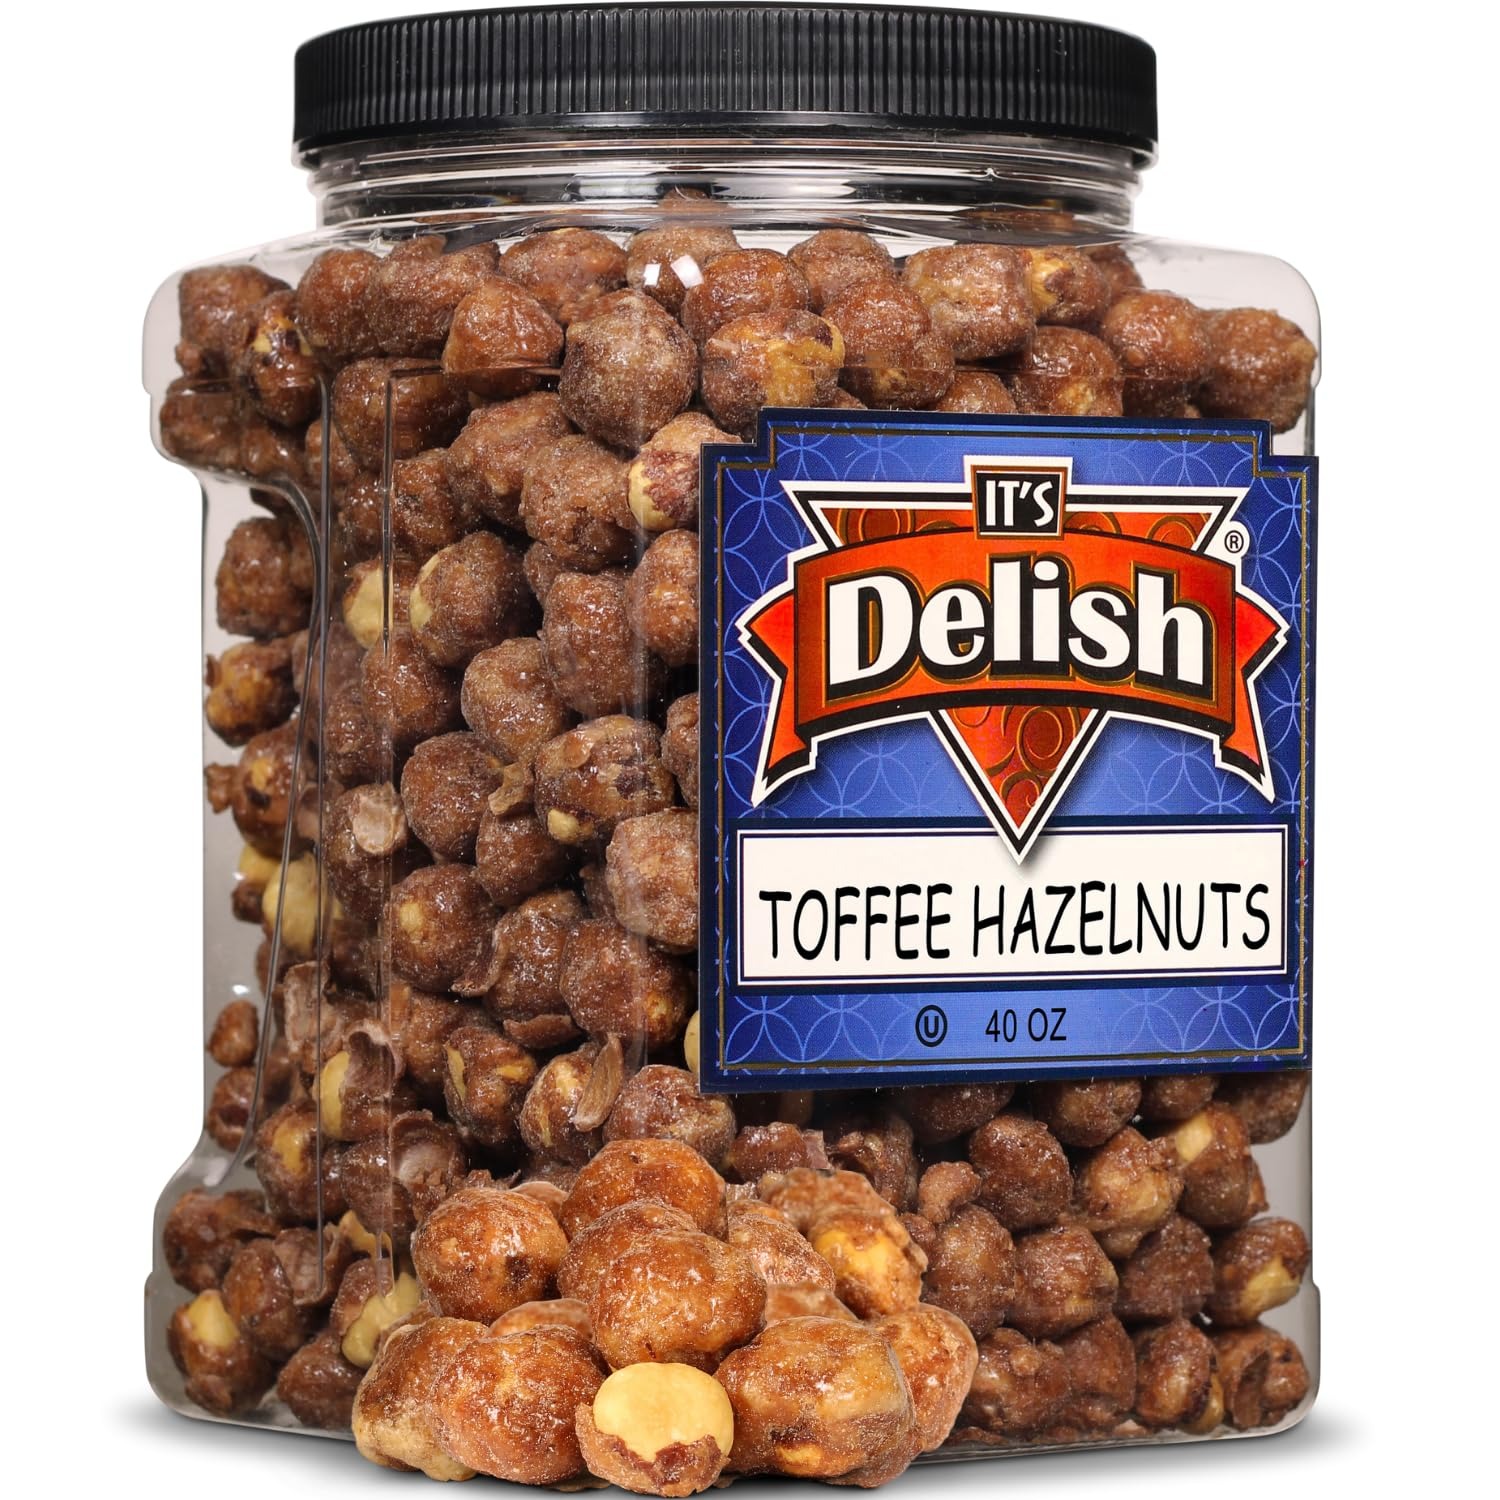
Item Name: Gourmet Toffee Coated Hazelnuts by Its Delish, 38 OZ Jumbo Container | Butter Flavored Candied Roasted Hazelnut Covered | Sweet Crunchy Caramelized Nuts Candy Nut Snack | Dairy Free, Vegan, Kosher
Bullet Point 1: CRUNCHY SWEET SNACK – Delicious Gourmet Toffee Hazelnuts are coated the crunchy shell to ensure sweet and yummy flavor. You can enjoy the sweet, and crunchy mixed flavors with popcorn and sprinkle on ice cream. These candied nuts are tasty enough because the sweet flavored coated toffee Hazelnuts are so delightful that they complement every dessert.
Bullet Point 2: DAILY DOSE OF NUTS – Our caramelized toffee Hazelnuts are diet-friendly to take care of your good health. Toffee Hazelnuts come with multiple advantages in terms of health and diet. Its Delish’s Toffee Hazelnuts are rich in nutrients to support immunity system.
Bullet Point 3: SNACKING-FRIENDLY PACKAGING – Its Delish’s products come in secure and reusable packaging so that the customers can have a good experience with our products. Fresh packaged toffee Hazelnuts are packed in reusable jar that keep them fresh in a long run. Moreover, Its Delish’s Crunched Packed Toffee Hazelnuts are good in quantity and you can share them with your co-workers, friends or family.
Bullet Point 4: IT'S ALWAYS PARTY TIME – Crunchy Toffee Hazelnuts are the best snacks for your party like: birthdays, holiday parties or other social or family events. Every time you arrange an event or a snack party with your friends, Toffee Hazelnuts by Its Delish would be welcomed treat. These are healthy, and tasty enough to lighten up your gathering and parties. Moreover, you can also have them as instant snacks at home, office, college, school, and travel.
Bullet Point 5: QUALITY & KOSHER – It is Certified Kosher OU Parve, Non-Dairy, Vegan, (the butter is a flavoring, not real dairy butter) Made in the USA non-GMO, No MSG. Its Delish’s toffee hazelnuts aka filberts have been hand-picked fresh at the height of ripeness taste from great farms that started the craze for the nut for you to enjoy!
Product Description: <p><b> Fresh Style Coated Toffee Hazelnuts by Its Delish 38 Oz Jumbo Reusable Jar</b></p> <p> Its Delish’s Toffee Hazelnuts are a nutrient powerhouse and are a deliciously satisfying nut. Our Crunchy toffee nuts truly deserve super snacks status because of multifold benefits, i.e., healthy enough to maintain your diet, used as light party snacks, and many others. These Toffee Hazelnuts are caramelized to perfection to make for the perfect, highly addictive treat. Our Hazelnuts are expertly roasted and then caramelized in a sugar coating. Its Delish’s Toffee Hazelnuts may have a small ingredient list but pack a big punch full of flavor. It is similar to crunchy-covered English toffee. English toffee describes a hardened caramel topped with chopped nuts. Our toffee nuts do not contain any dairy products so they are kosher parve and vegan! Try our toffee and chocolate-covered almonds, peanuts, cashews, pecans and much more. Stock up today! Enjoy!</p> <p><b>About It's Delish!</b><br /><br />It's Delish was established in 1992 and is located in North Hollywood, California. It's Delish is a food manufacturer and distributor who produces over 500 gourmet food products including licorice, sour belts, taffies, caramels, Jordan almonds, chocolates, nuts, fruits, trail mixes, spices, and the spice blends. It's Delish also produces organics and all natural products. We give you the opportunity to order from the factory direct!<br /><br />It's Delish! Prides itself on the four pillars that are at the foundation of everything we do.<br /><br /> Innovation Quality Value Service</p>
Value: 1.0
Unit: Count

Price: 41.99